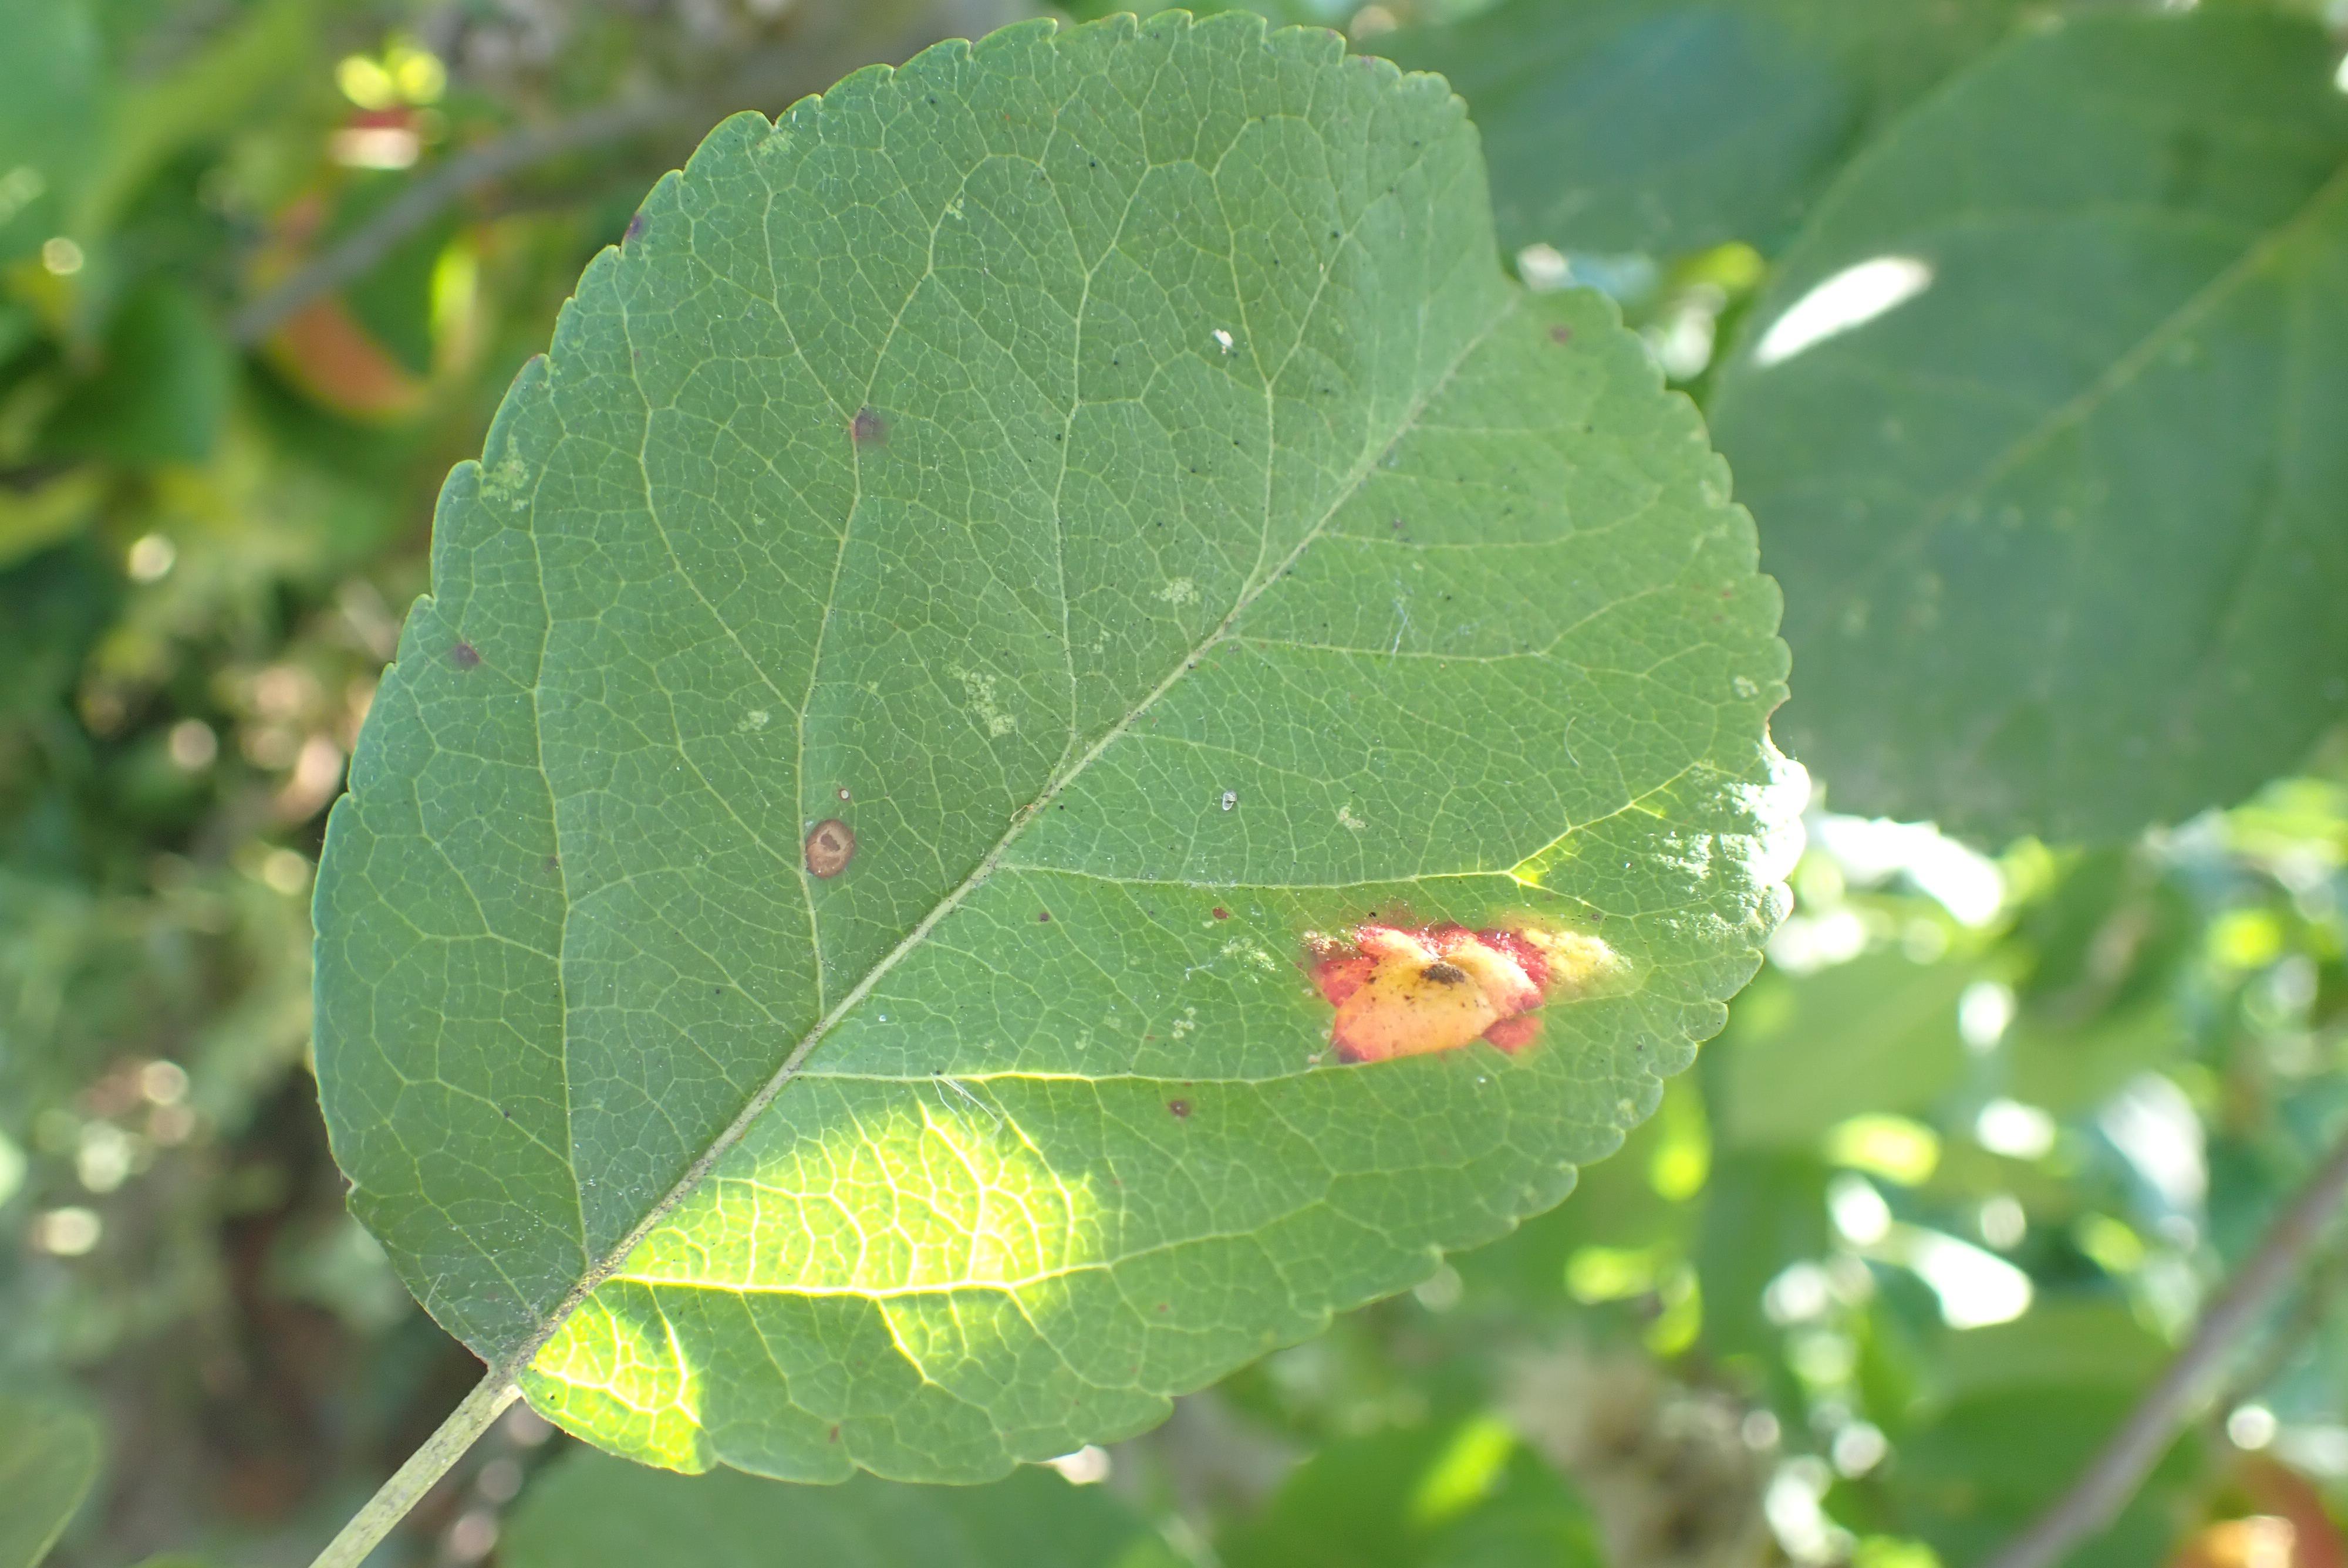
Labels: complex